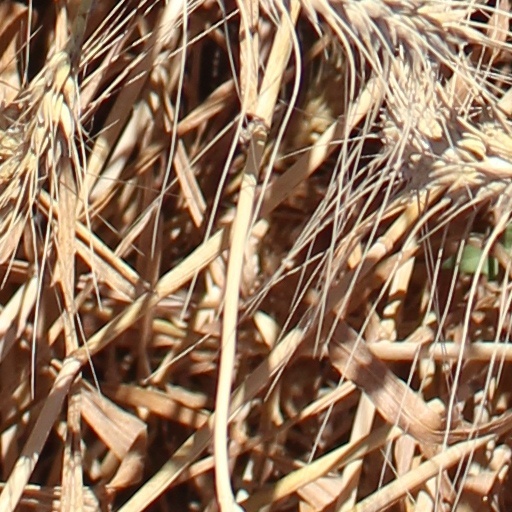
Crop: wheat